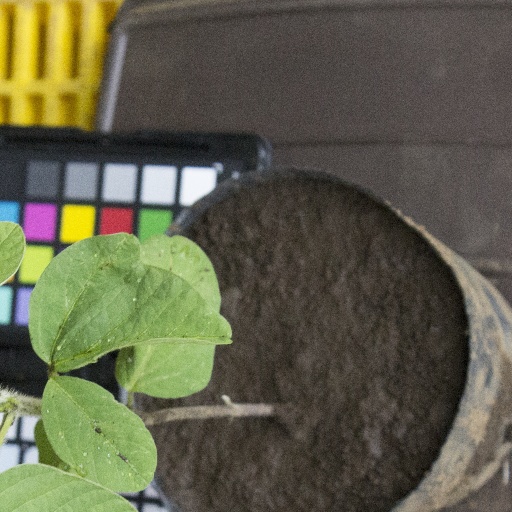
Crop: soybean